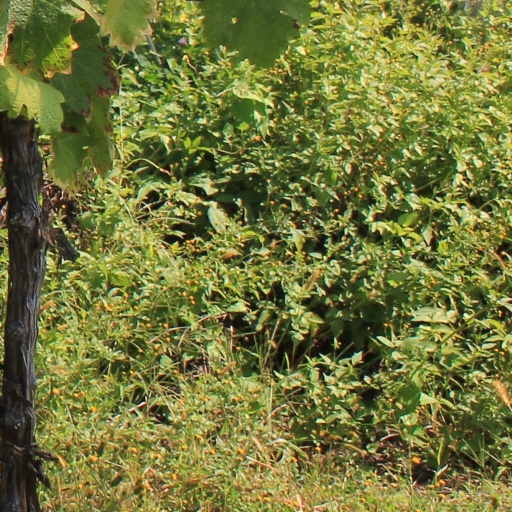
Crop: grape